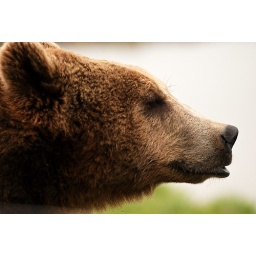
brown bear from Wildlife Safari in Winston, Oregon